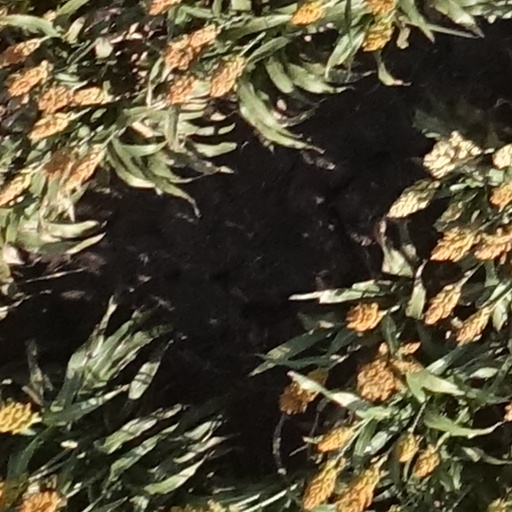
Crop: sorghum